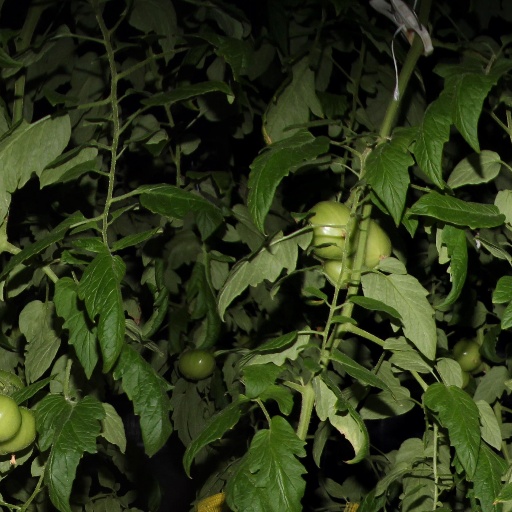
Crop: tomato